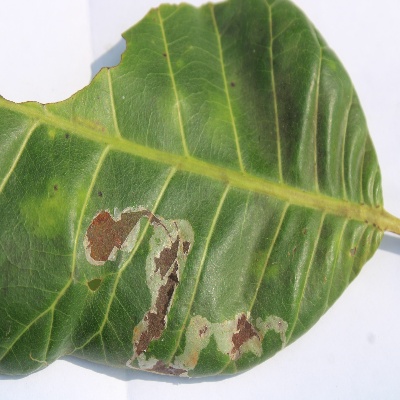
Crop: Cashew
Condition: leaf miner